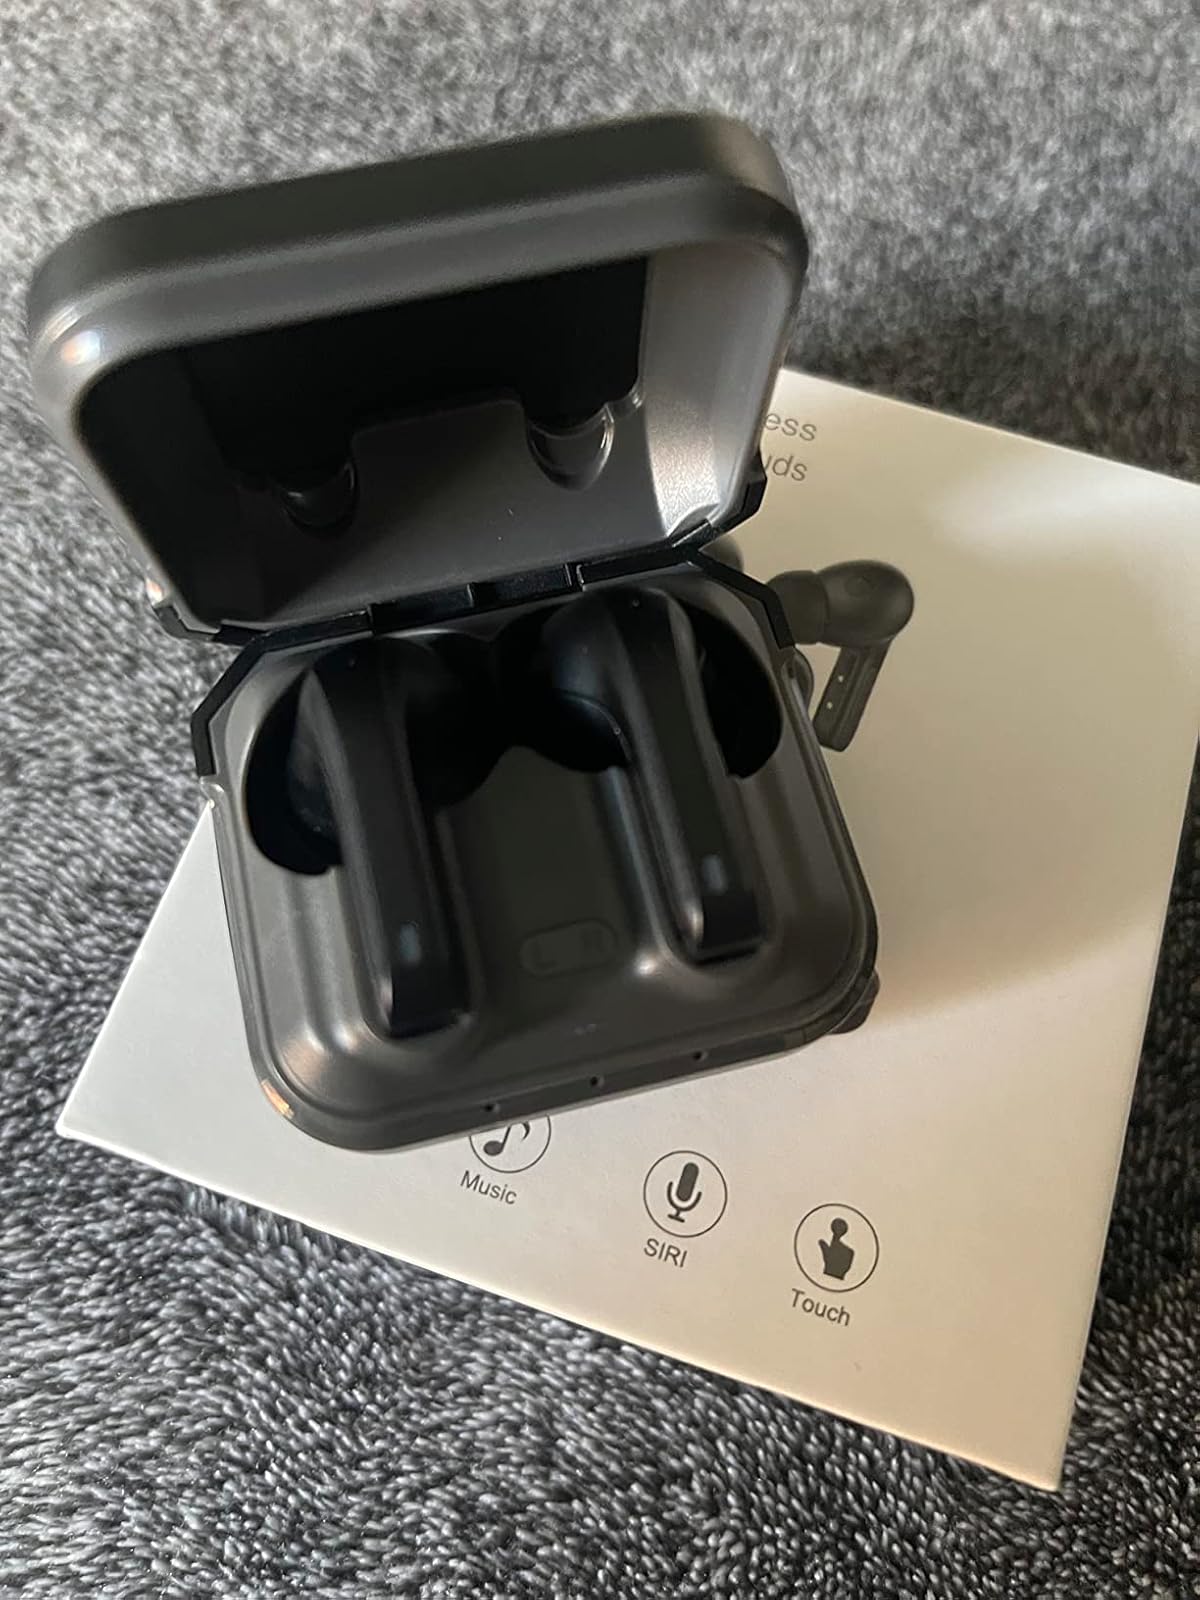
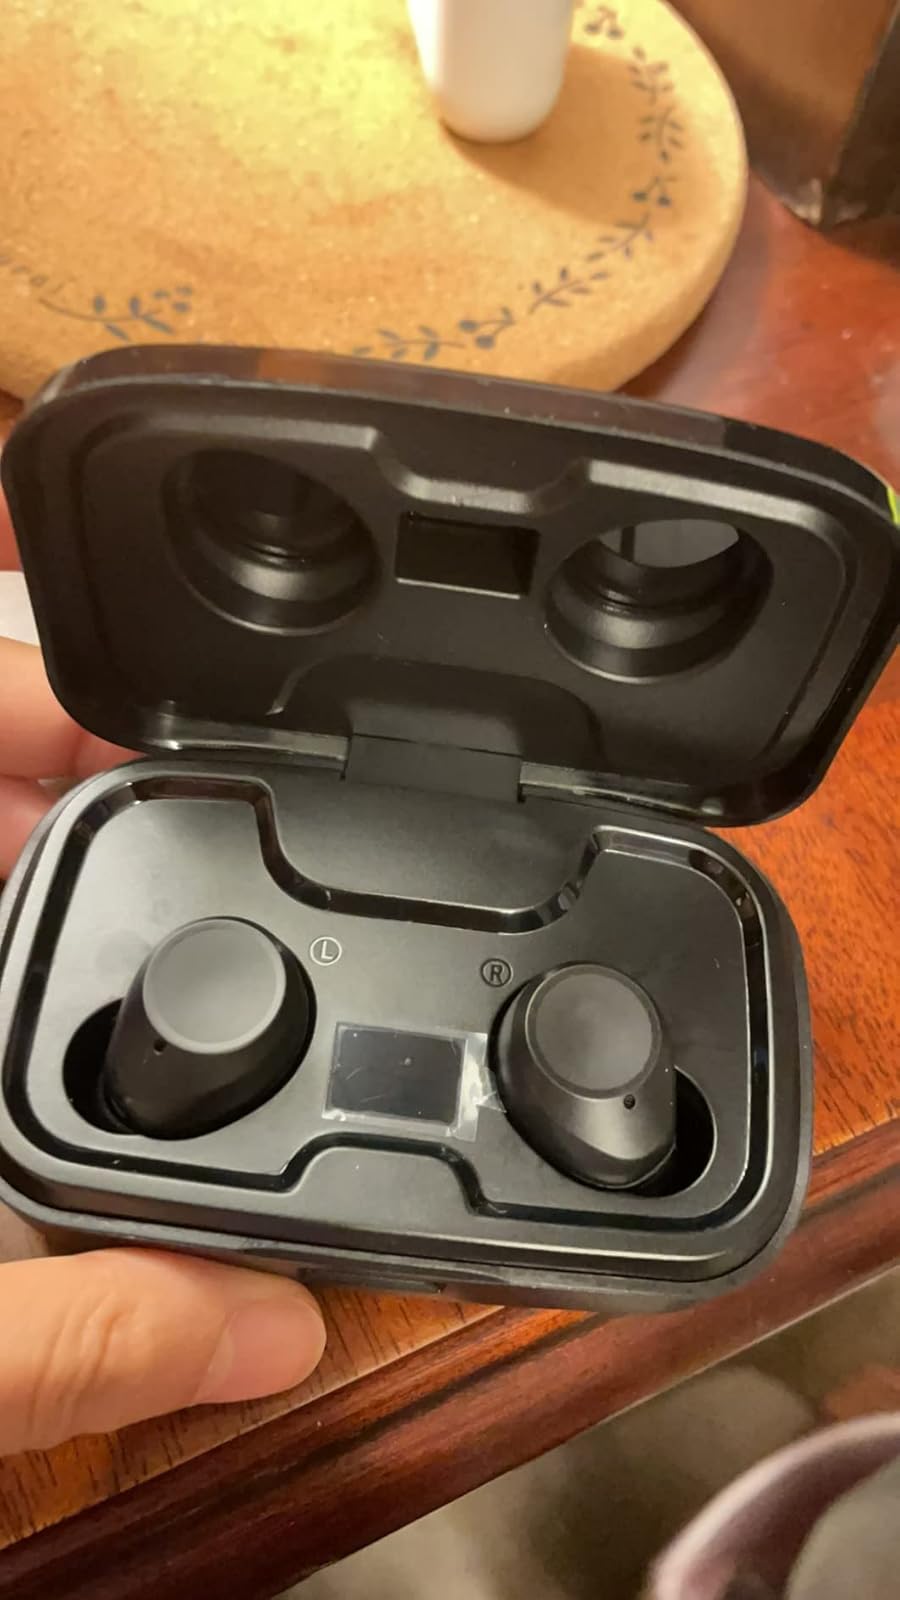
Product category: earbuds
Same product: no